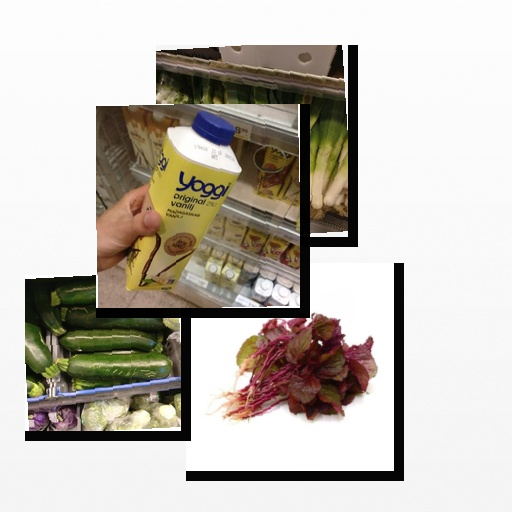
Food items: vanilla_yogurt, leek, amaranth, zucchini